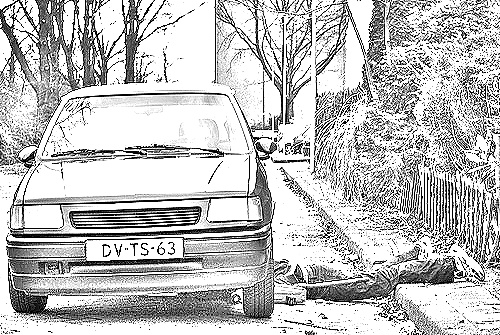
Portrait style: Sketch Portrait